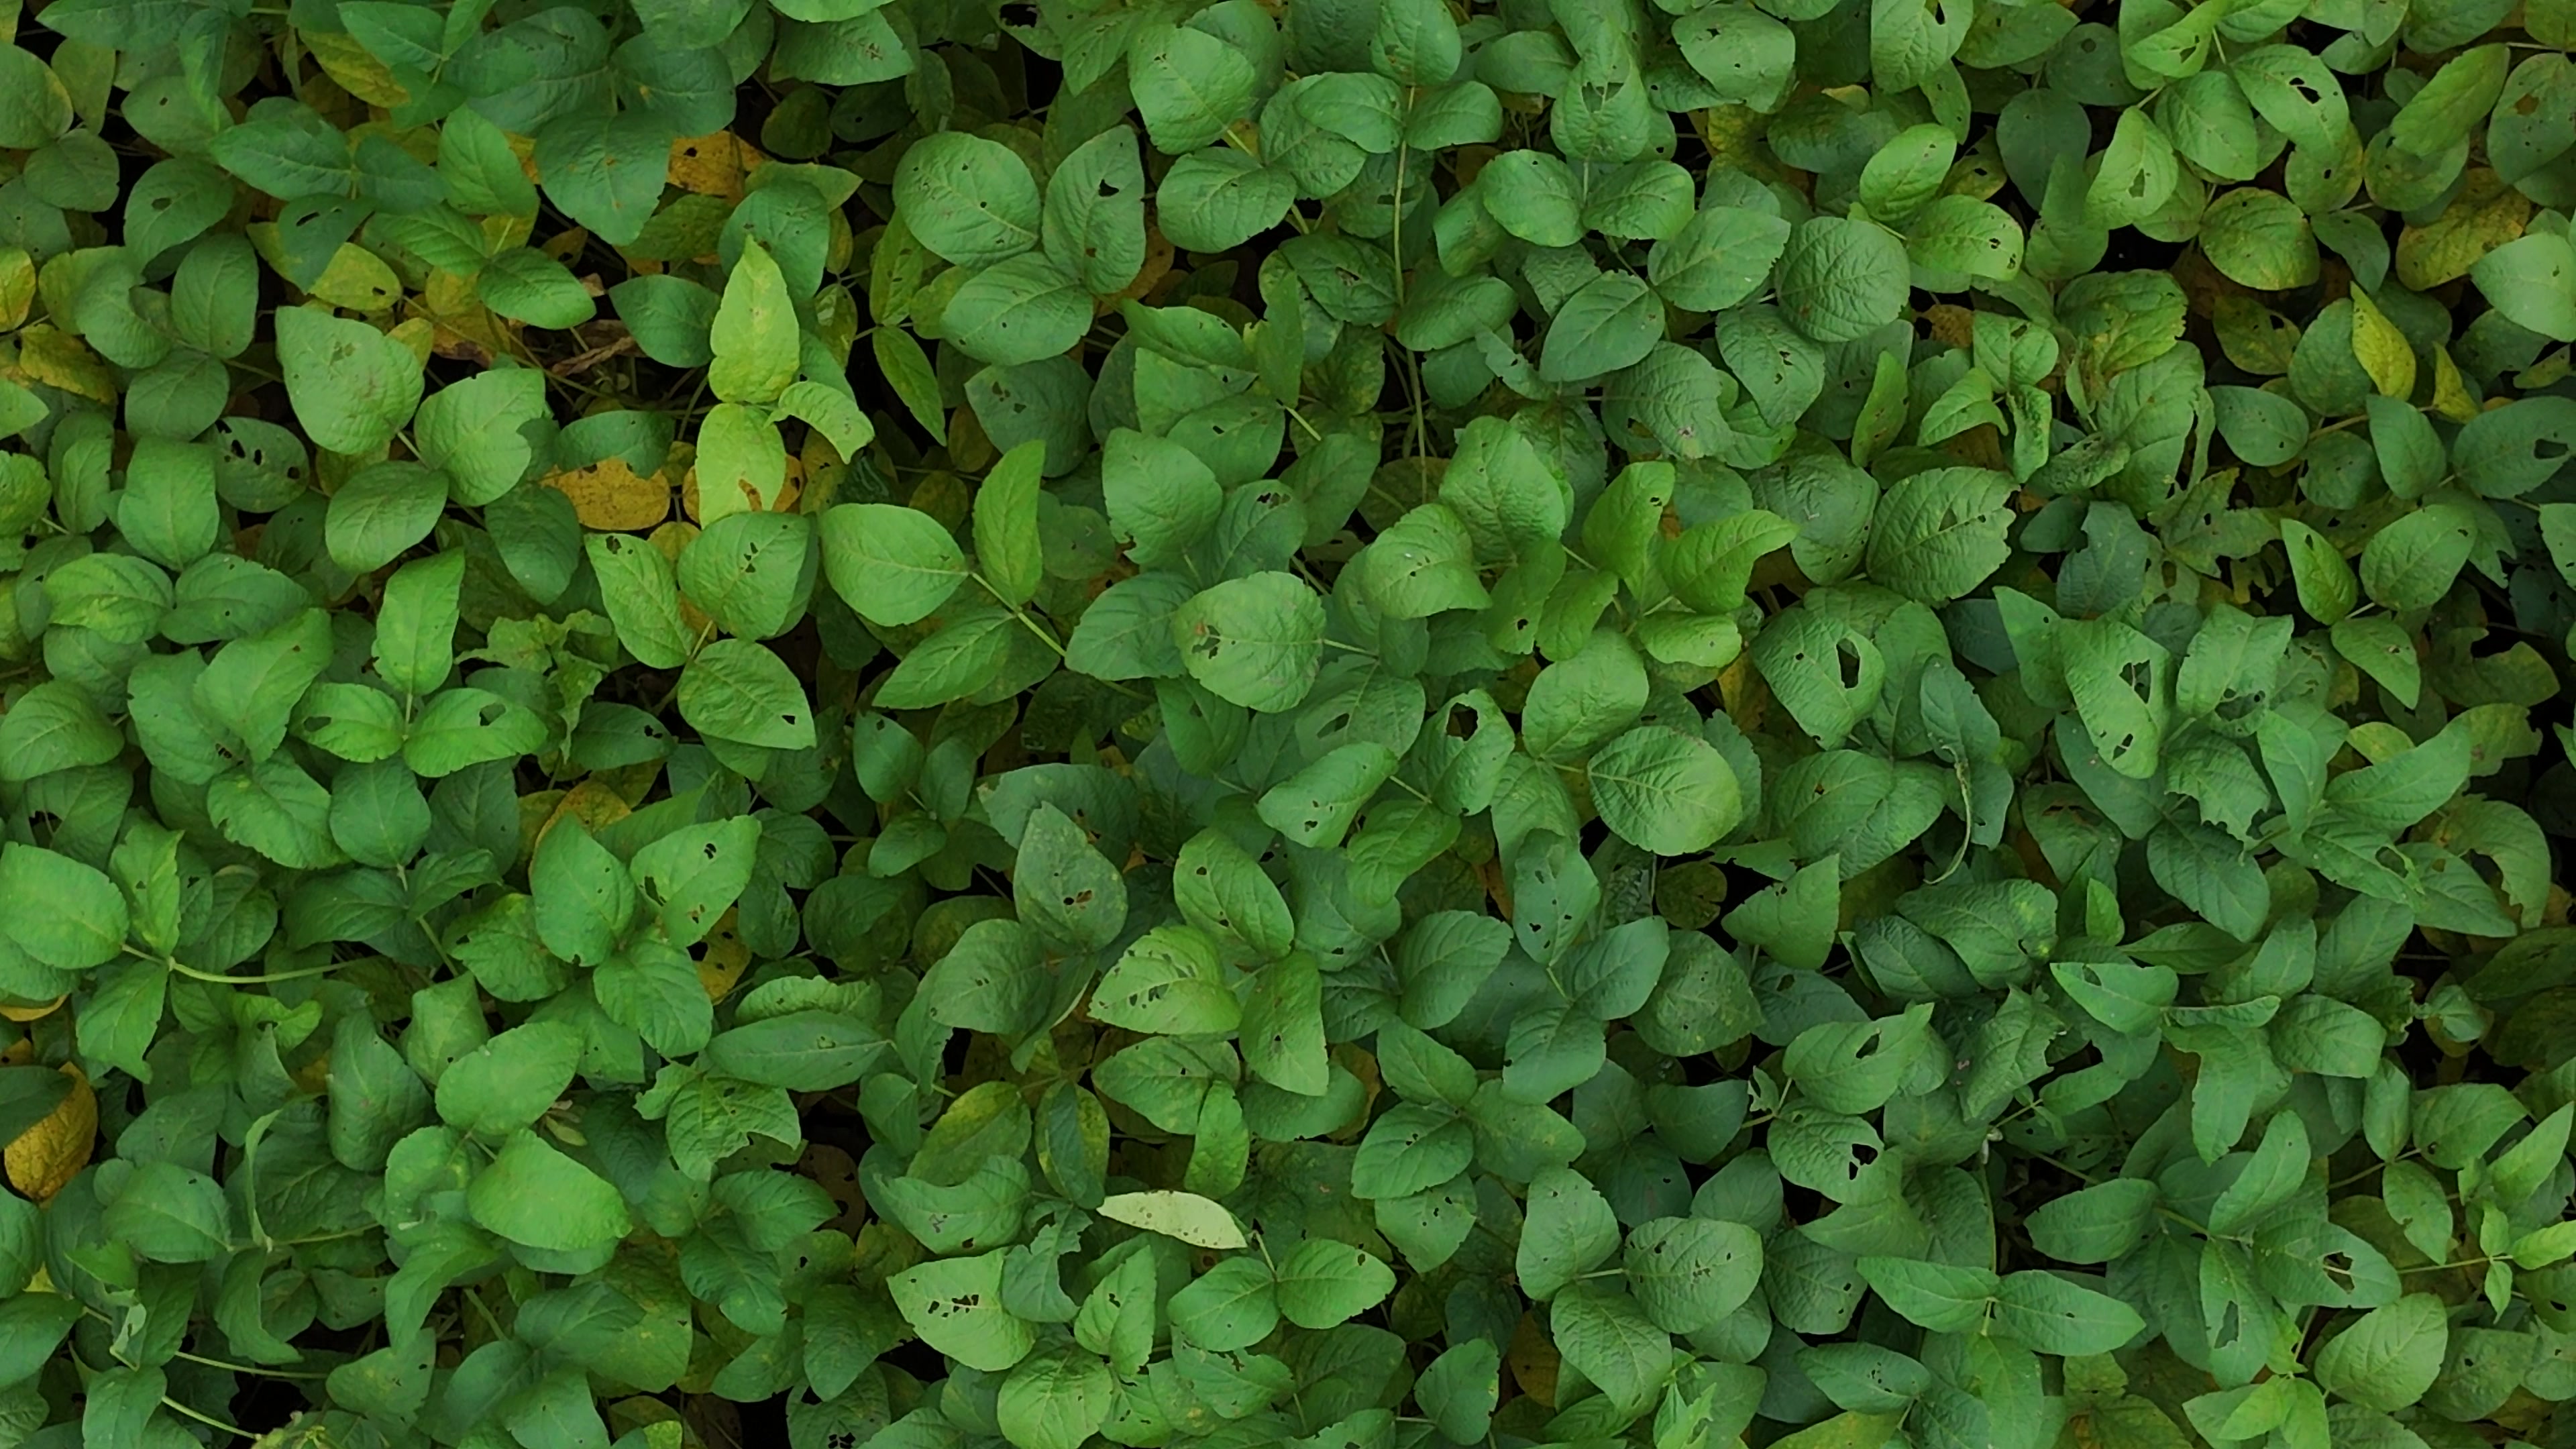
Label: Mosaic